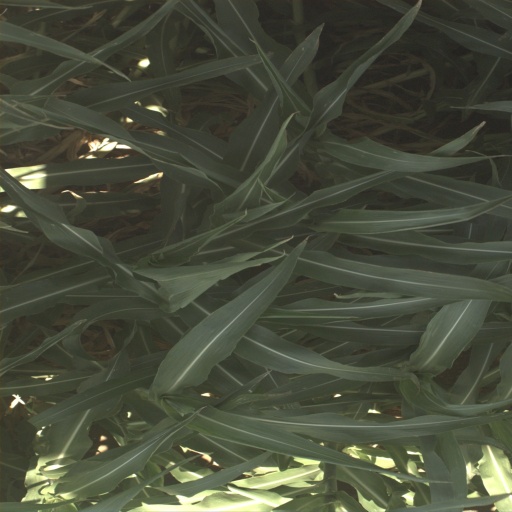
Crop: sorghum